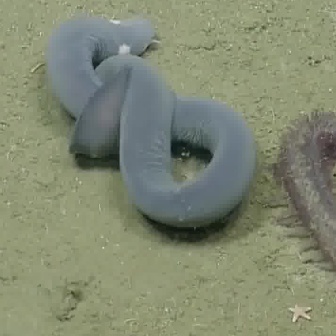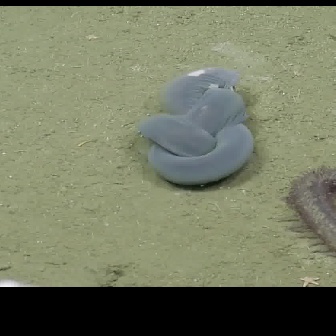
  Please identify the target specified by the bounding box [45,14,254,224] in the first image and locate it in the second image. Return the coordinates in [x_min,y_min,x_max,y_max] format.
Answer: [135,66,253,184]